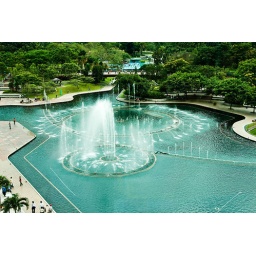
Taken from inside the 4th floor book store in KLCC